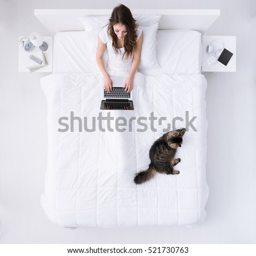
young happy woman relaxing in her bed with her pet , she is connecting with a laptop , top view